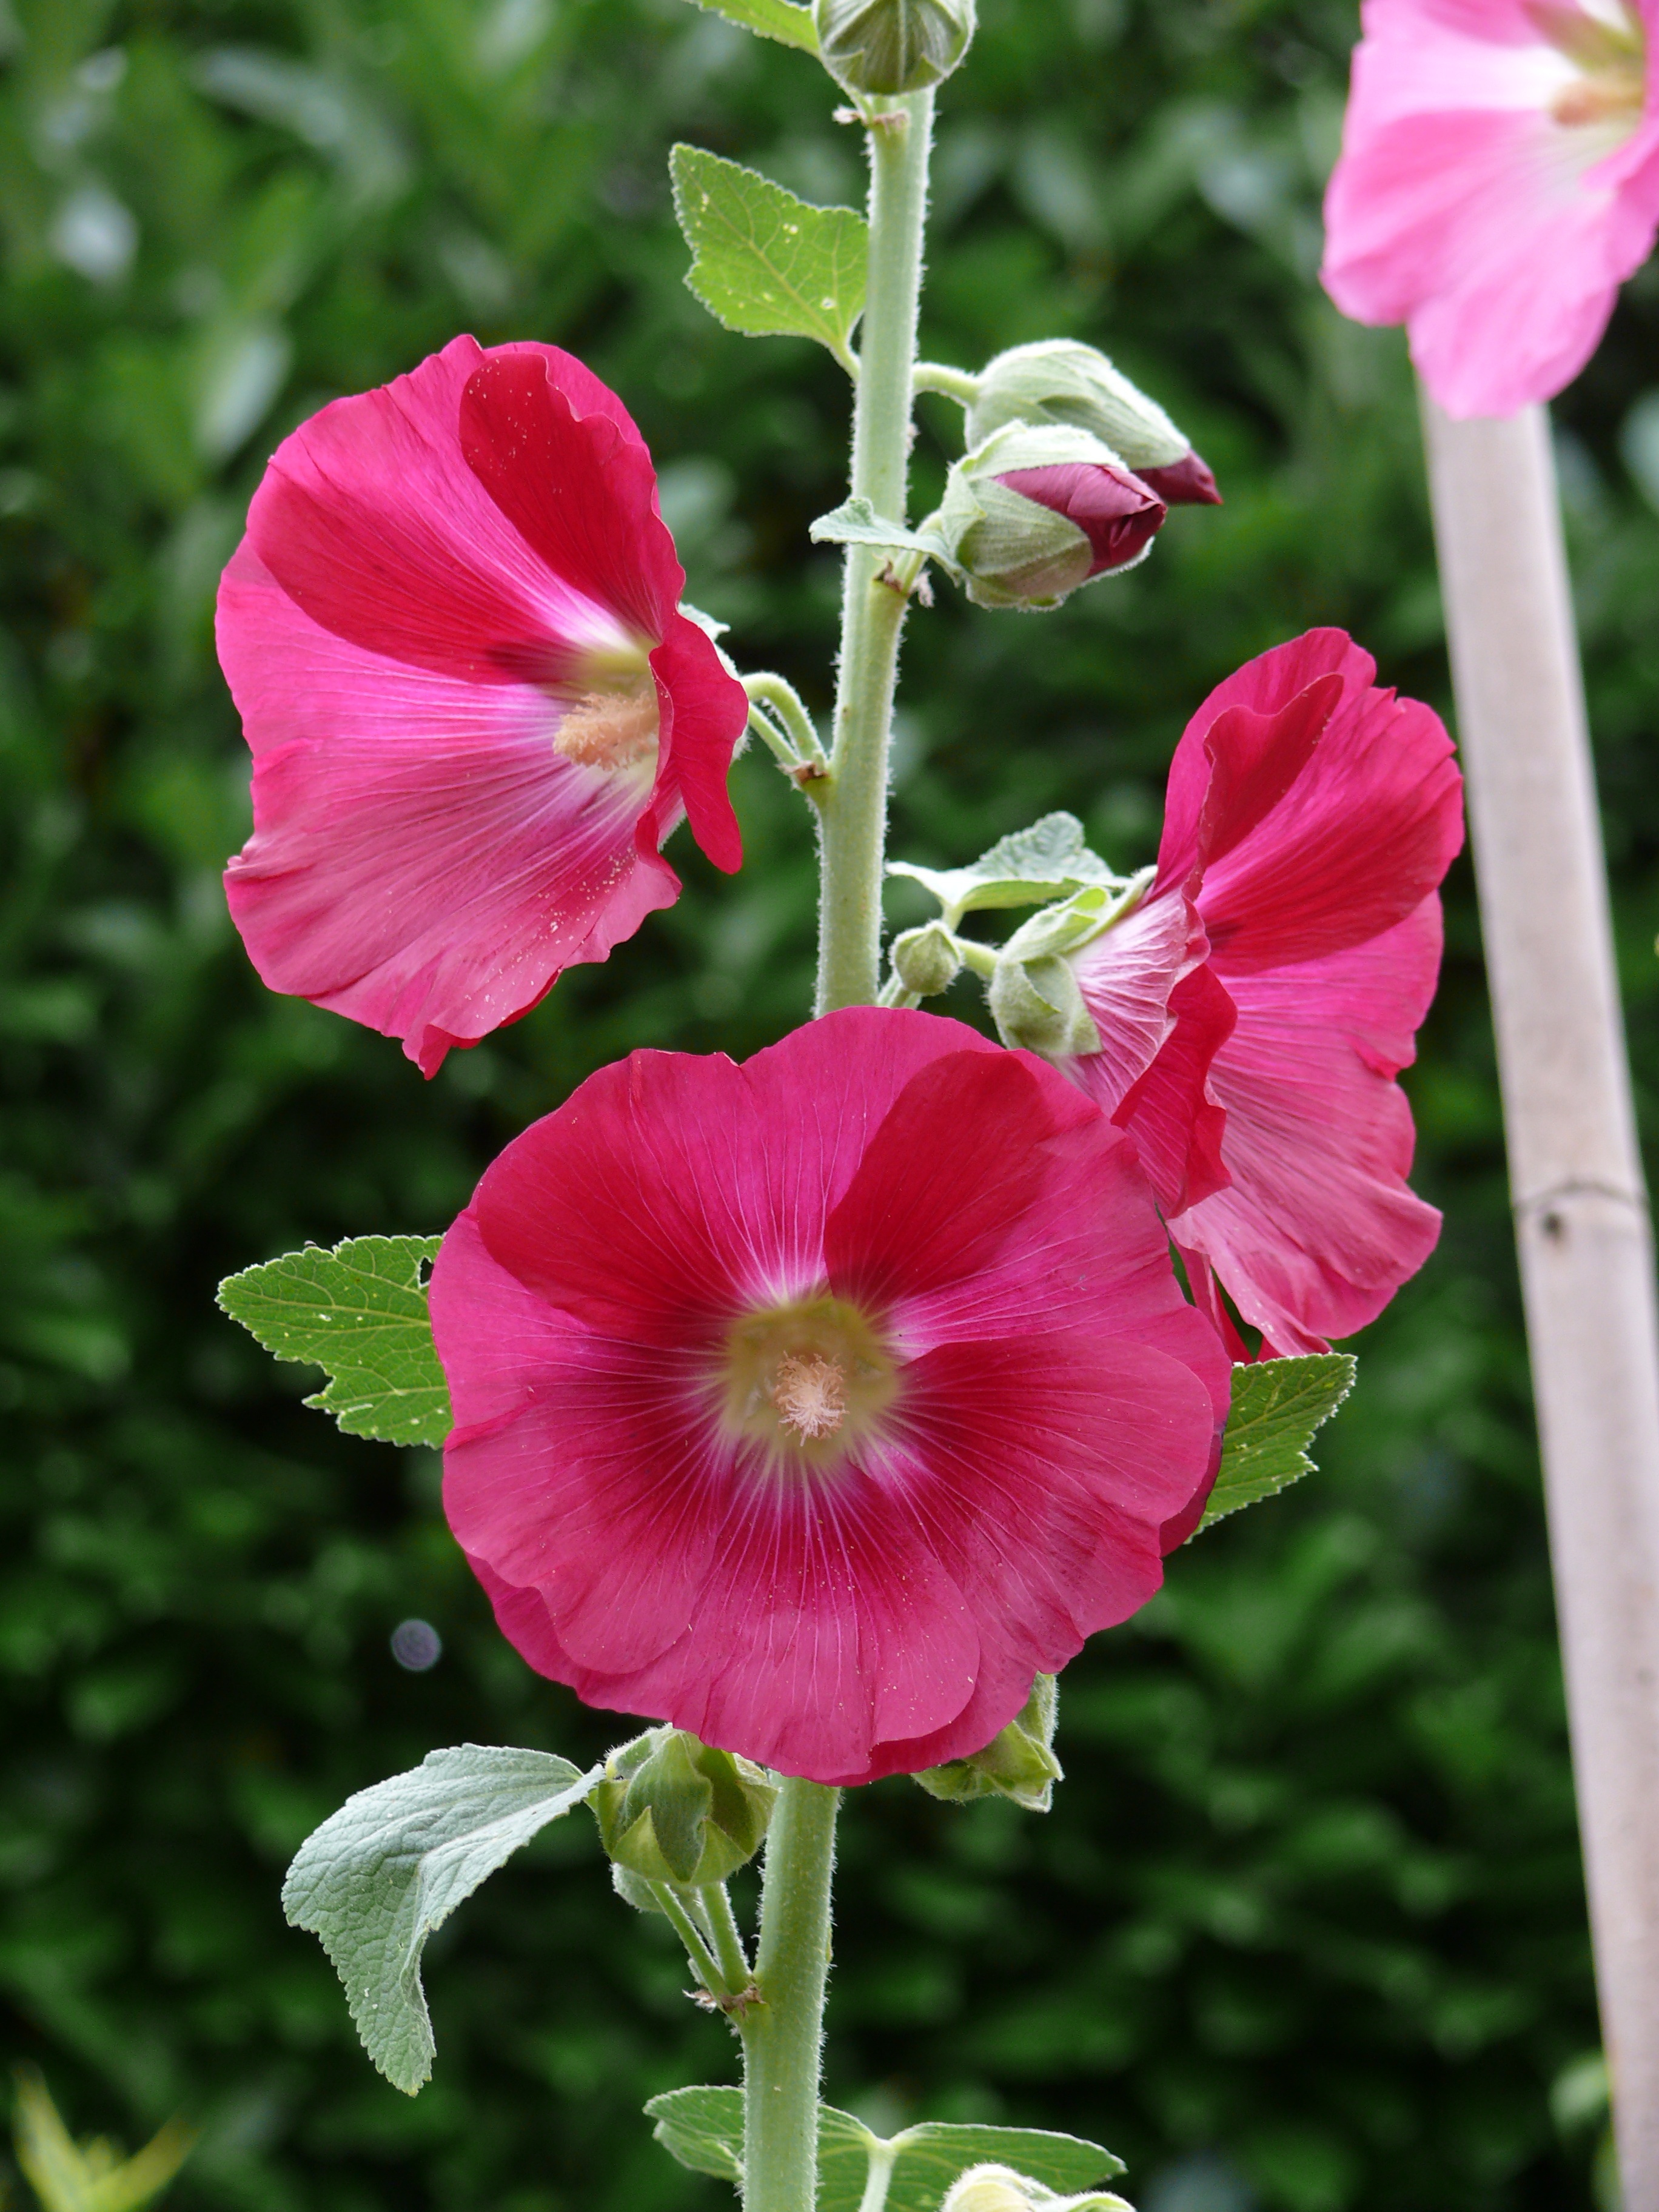
nature, plant, flower, petal, bloom, rose, botany, garden, flora, malva, hollyhock, malvales, hollyhocks, flowering plant, annual plant, plant stem, land plant